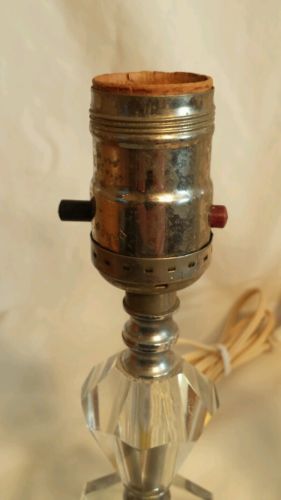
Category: lamp